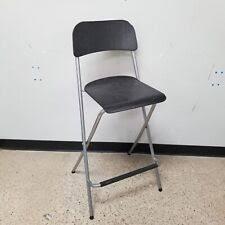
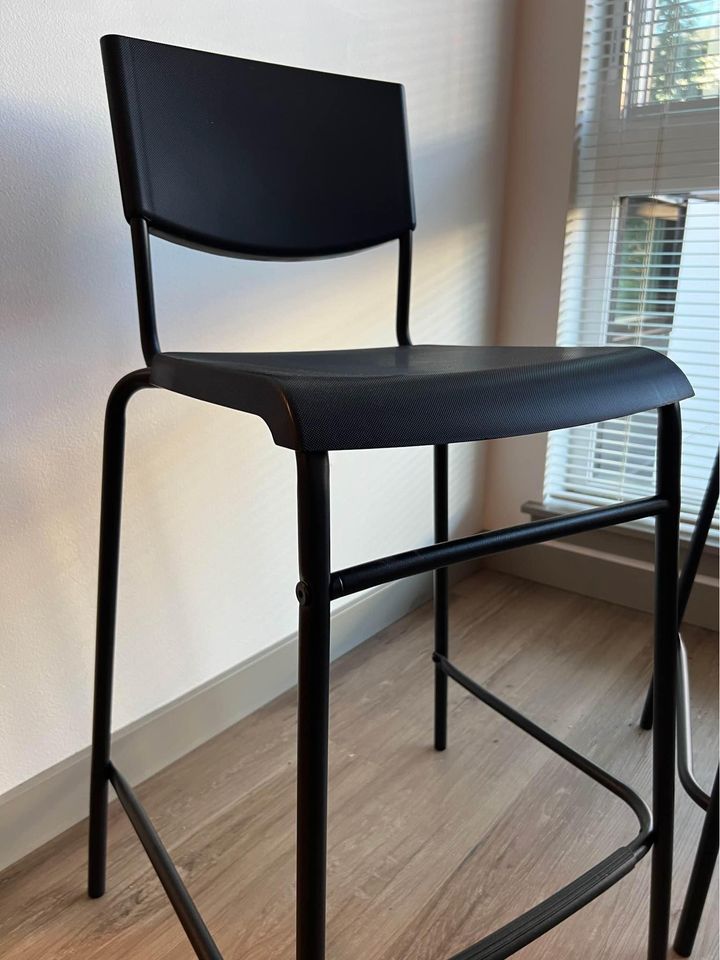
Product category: stool
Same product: no